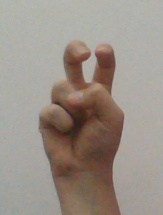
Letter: toot